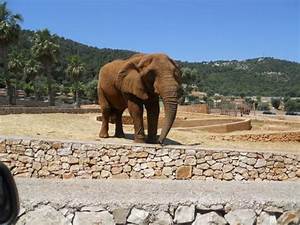
Label: elefante